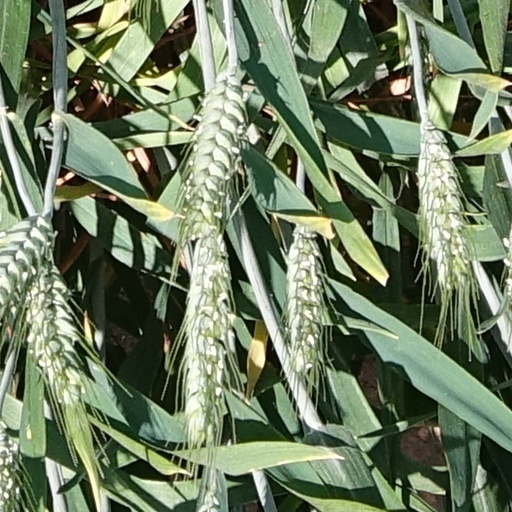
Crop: wheat